Lamar High School (Houston)

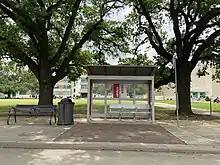
METRO bus stop outside of the school

Houston ISD provides school buses for students who live more than two miles (3 km) from the school or who have major obstacles between their houses and the school. Students are eligible if they are zoned to Lamar or are in the Lamar magnet program.